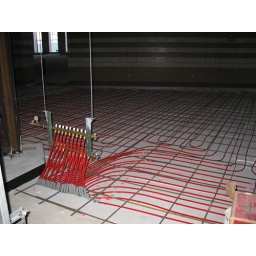
First floor will be heated by water circulating in pipes in the floor.